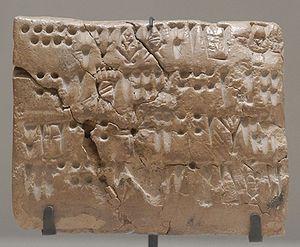
Tablette économique portant des signes numéraux et des signes d'écriture proto-élamite. Terre cuite, période d'Uruk. Provenance
Suse est une ancienne cité de l'Iran située dans le sud-ouest de ce pays, dans une plaine à environ 140 km à l'est du fleuve Tigre. Habitée dès la fin du Vᵉ millénaire av. J.‑C., elle fut durant la haute Antiquité une des principales villes de la civilisation élamite, puis aux Vᵉ – IVᵉ siècle av. J.-C. la capitale de l'Empire perse achéménide, et resta peuplée jusqu'au XVᵉ siècle de notre ère au moins. La ville iranienne de Shush qui se trouve à proximité, en a pris la suite depuis le milieu du XXᵉ siècle.
L'histoire de l'Élam, région antique située dans le sud-ouest de l'actuel Iran, couvre environ trois millénaires, d'environ 3000 av. J.-C. à 200 ap. J.-C. Il s'agit donc d'une civilisation historique majeure du Proche-Orient ancien, voisine directe de la Mésopotamie avec qui elle a entretenu durant ces dizaines de siècles des rapports tantôt pacifiques, tantôt violents. L'Élam était peuplé par un groupe dit « élamite », parlant une langue connue par des textes en cunéiforme qui est un isolat linguistique, mais comprenait également dans sa partie occidentale des éléments parlant l'akkadien de Mésopotamie. Durant son histoire, cette région a été dominée par plusieurs royaumes, certains réussissant à établir une hégémonie sur tout l'Élam voire à dominer des régions voisines, tandis que d'autres périodes sont marquées par une fragmentation politique. On ne peut donc pas parler d'un royaume élamite en continu, même s'il y a des transmissions entre les différents royaumes élamites.
L'Élam est un ancien pays occupant la partie sud-ouest du plateau Iranien, autour des actuelles provinces du Khouzistan et du Fars, qui correspondent à ses deux principales régions, celle de Suse et celle d'Anshan/Anzan. Le pays élamite, attesté par des textes allant de la fin du IVᵉ millénaire av. J.‑C. au Iᵉʳ millénaire apr. J.-C., recouvrit des réalités géographiques et politiques différentes pendant sa longue histoire. Il fut parfois divisé en plusieurs entités politiques, surtout jusqu'au IIIᵉ millénaire av. J.‑C., mais aussi plusieurs fois par la suite, et il connut par contre des phases d'unification, sous l'impulsion de puissantes dynasties, surtout au IIᵉ millénaire av. J.‑C. À partir du Iᵉʳ millénaire av. J.‑C., l'Élam se réduit à sa partie occidentale, autour de la Susiane, la partie orientale étant occupée par les Perses, qui lui donnèrent le nom qu'elle a gardé depuis. Le pays élamite perdit son autonomie politique après son combat contre l'Assyrie et sa conquête par les Perses, même s'il semble avoir revécu plusieurs siècles plus tard, à travers le royaume d'Élymaïde.